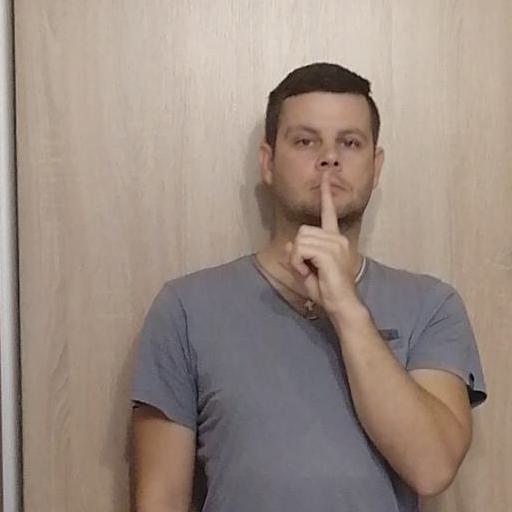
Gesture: mute